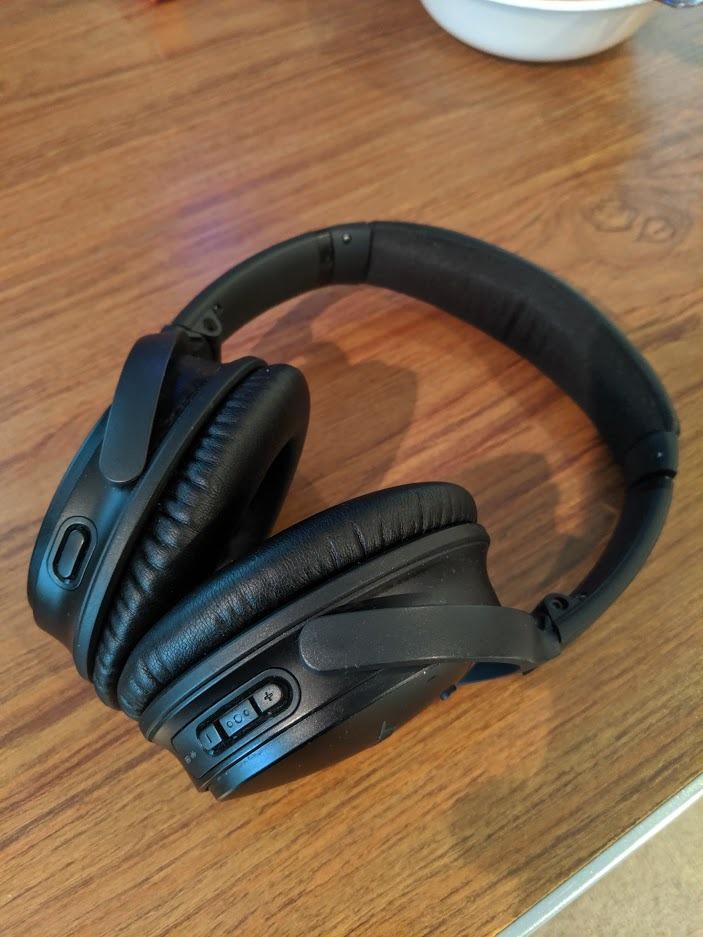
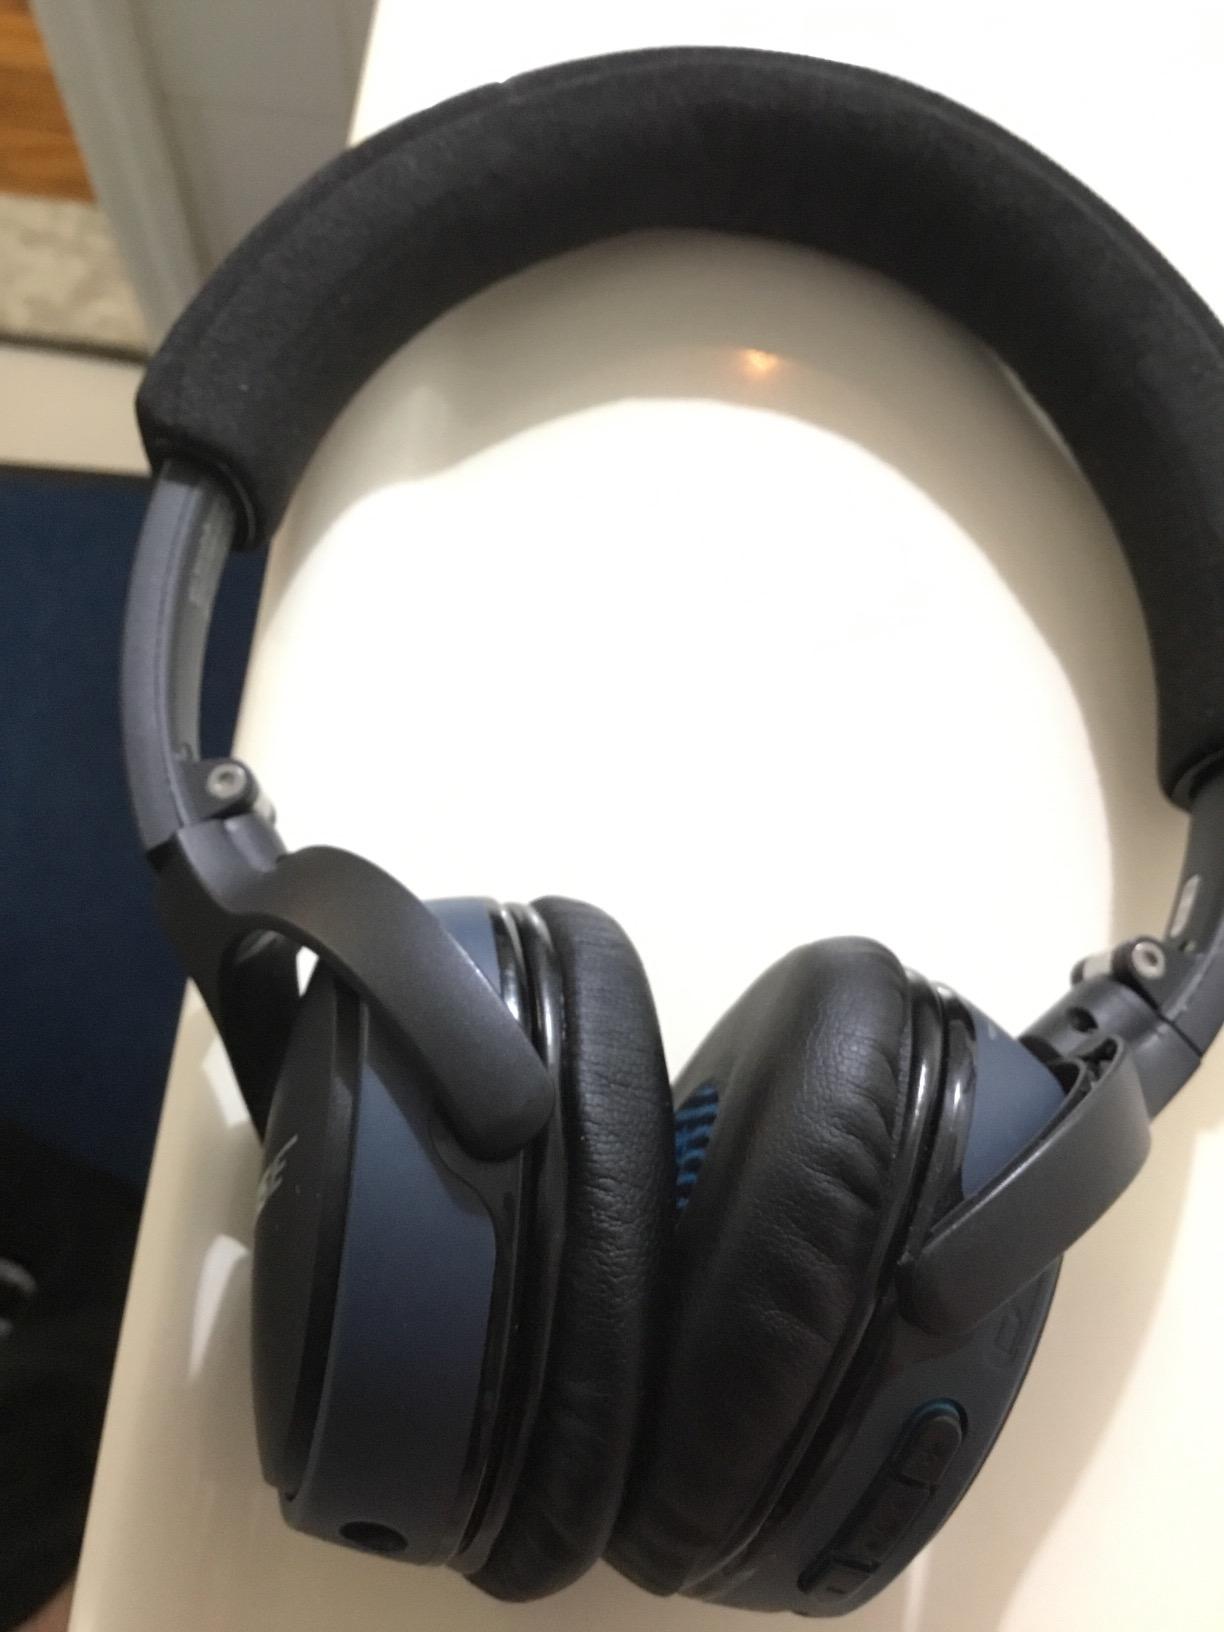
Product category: headphones
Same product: no